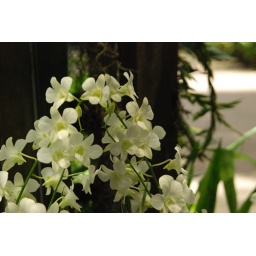
A flower and itself in the mirror